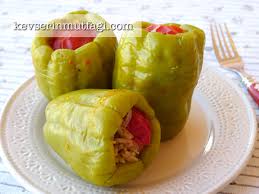
Yemek: biber_dolmasi